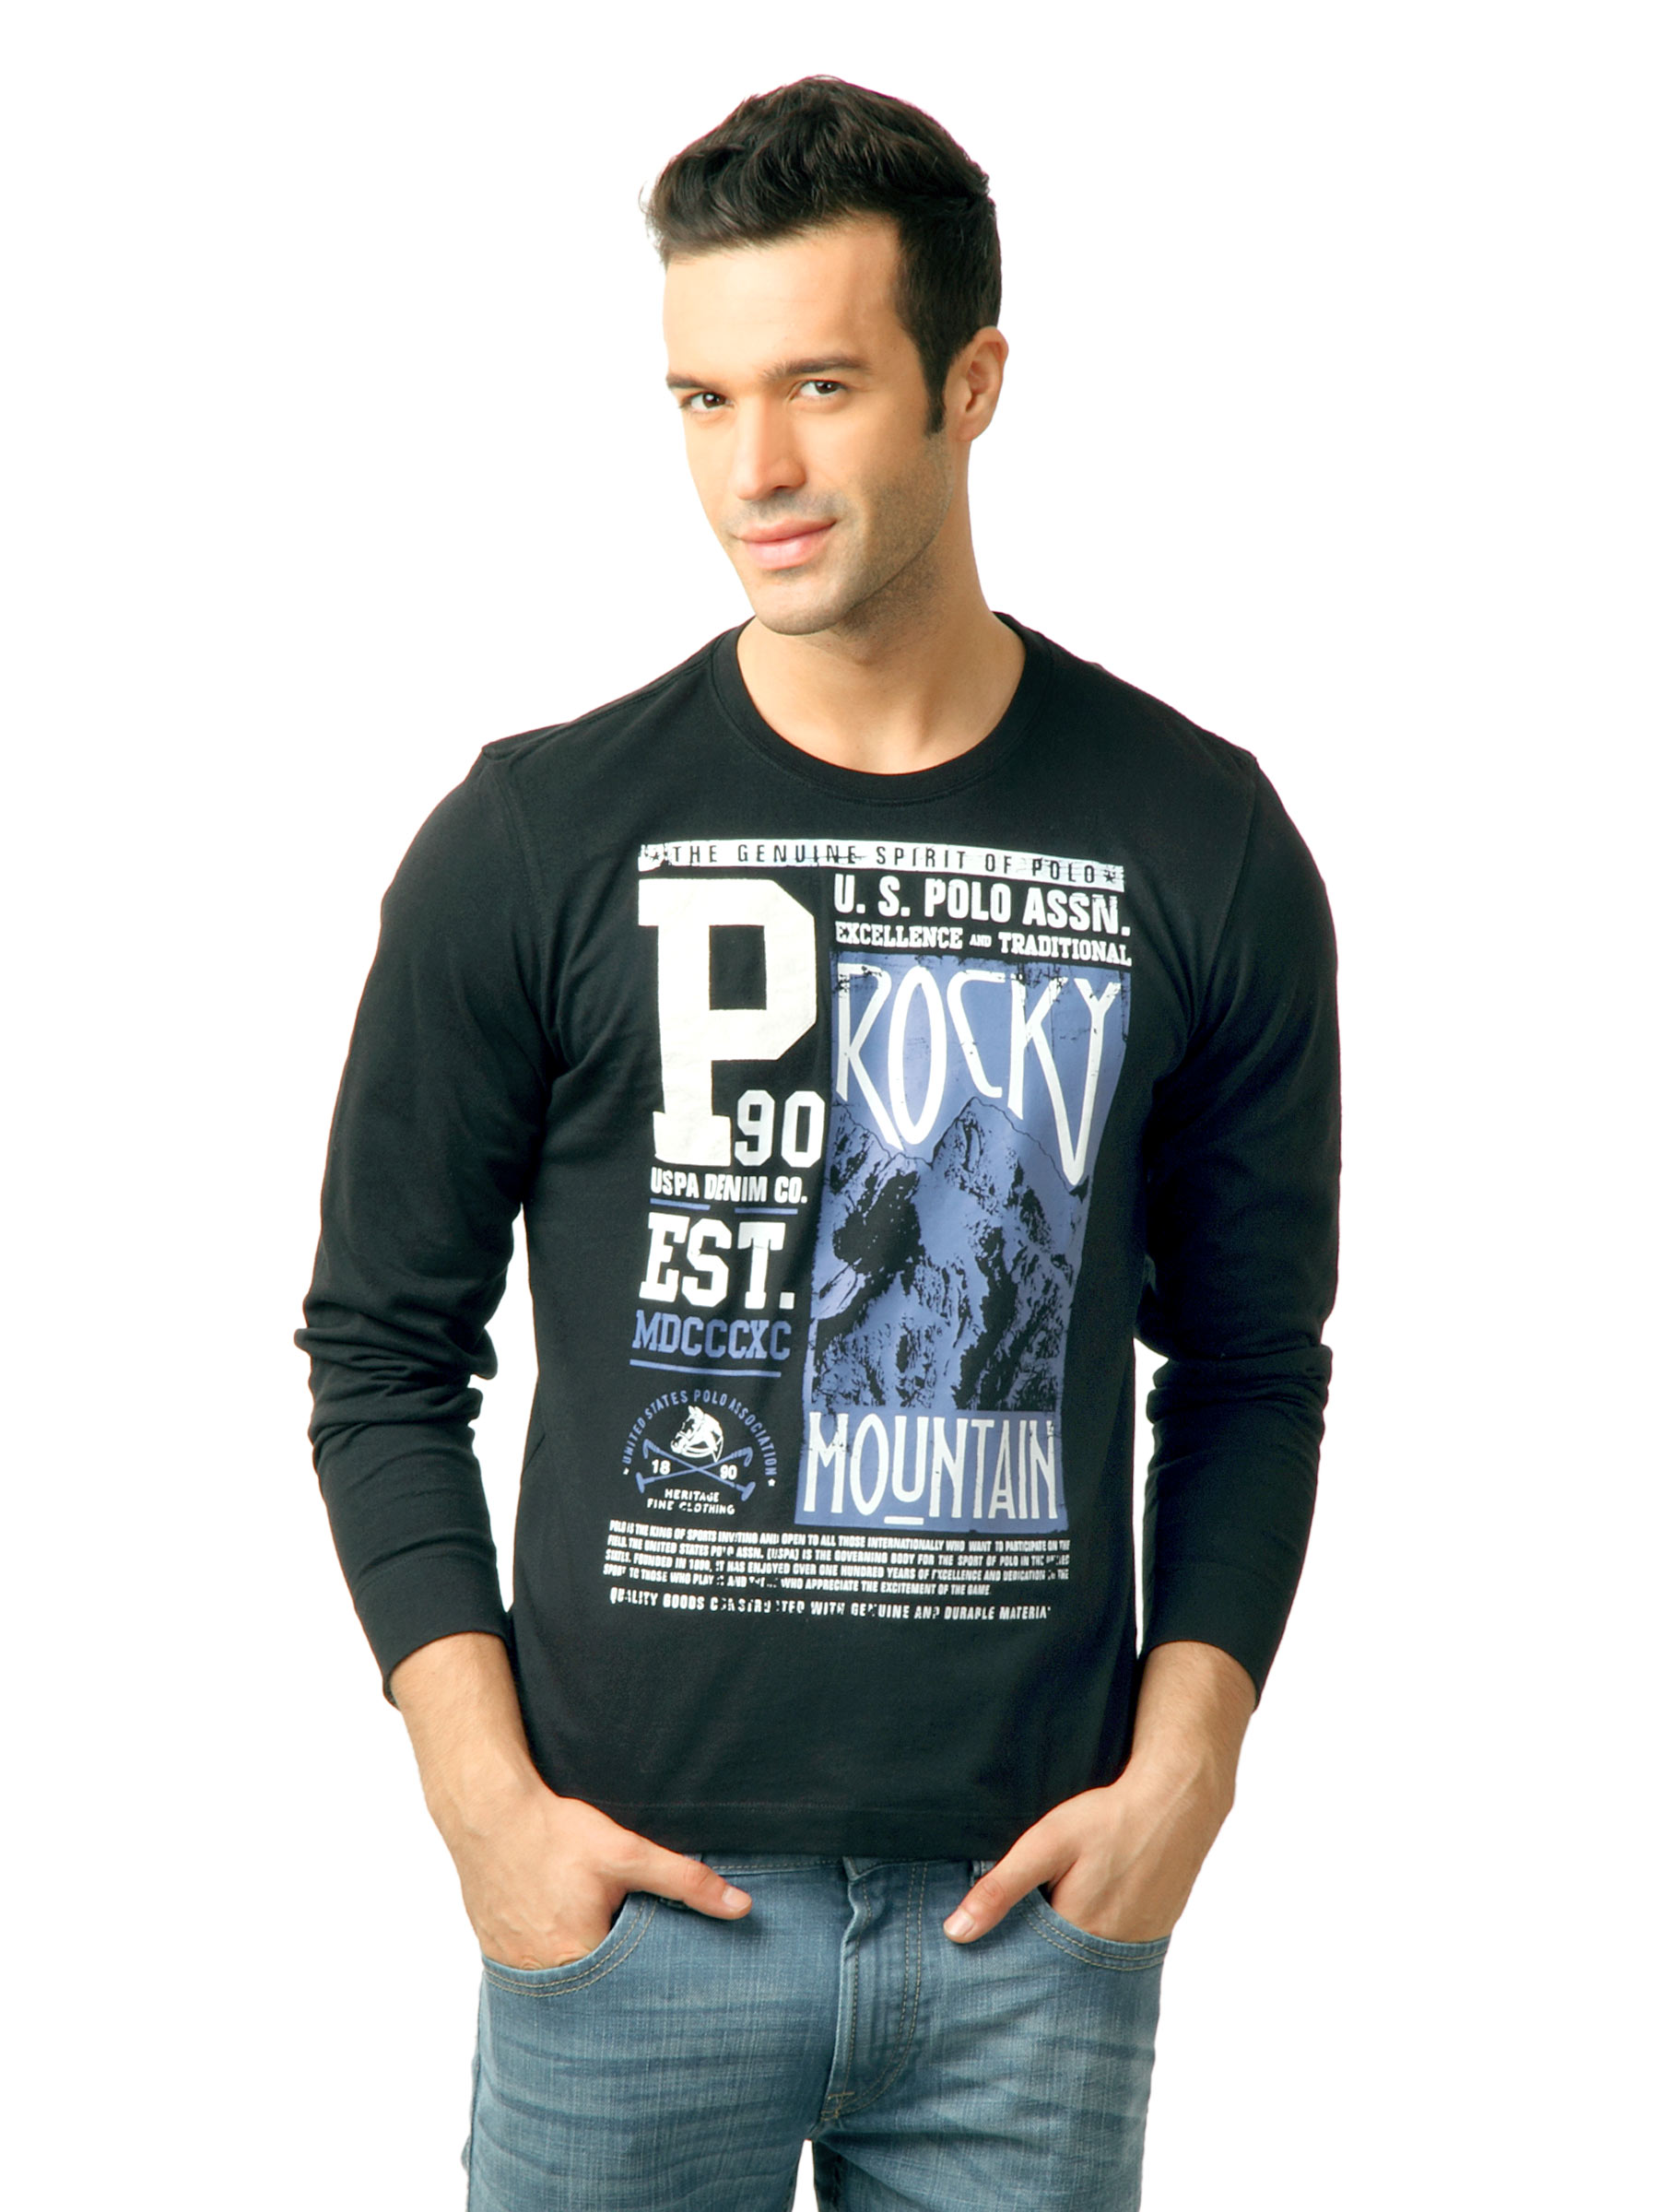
U.S. Polo Assn. Men Printed Black Tshirt
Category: Apparel / Topwear / Tshirts
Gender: Men
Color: Black
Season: Fall 2011
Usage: Casual